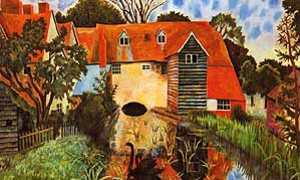
Dora Carrington, née le 29 mars 1893 à Hereford, dans le comté du Herefordshire, et morte le 11 mars 1932 à Newbury, est une artiste peintre et décoratrice britannique.